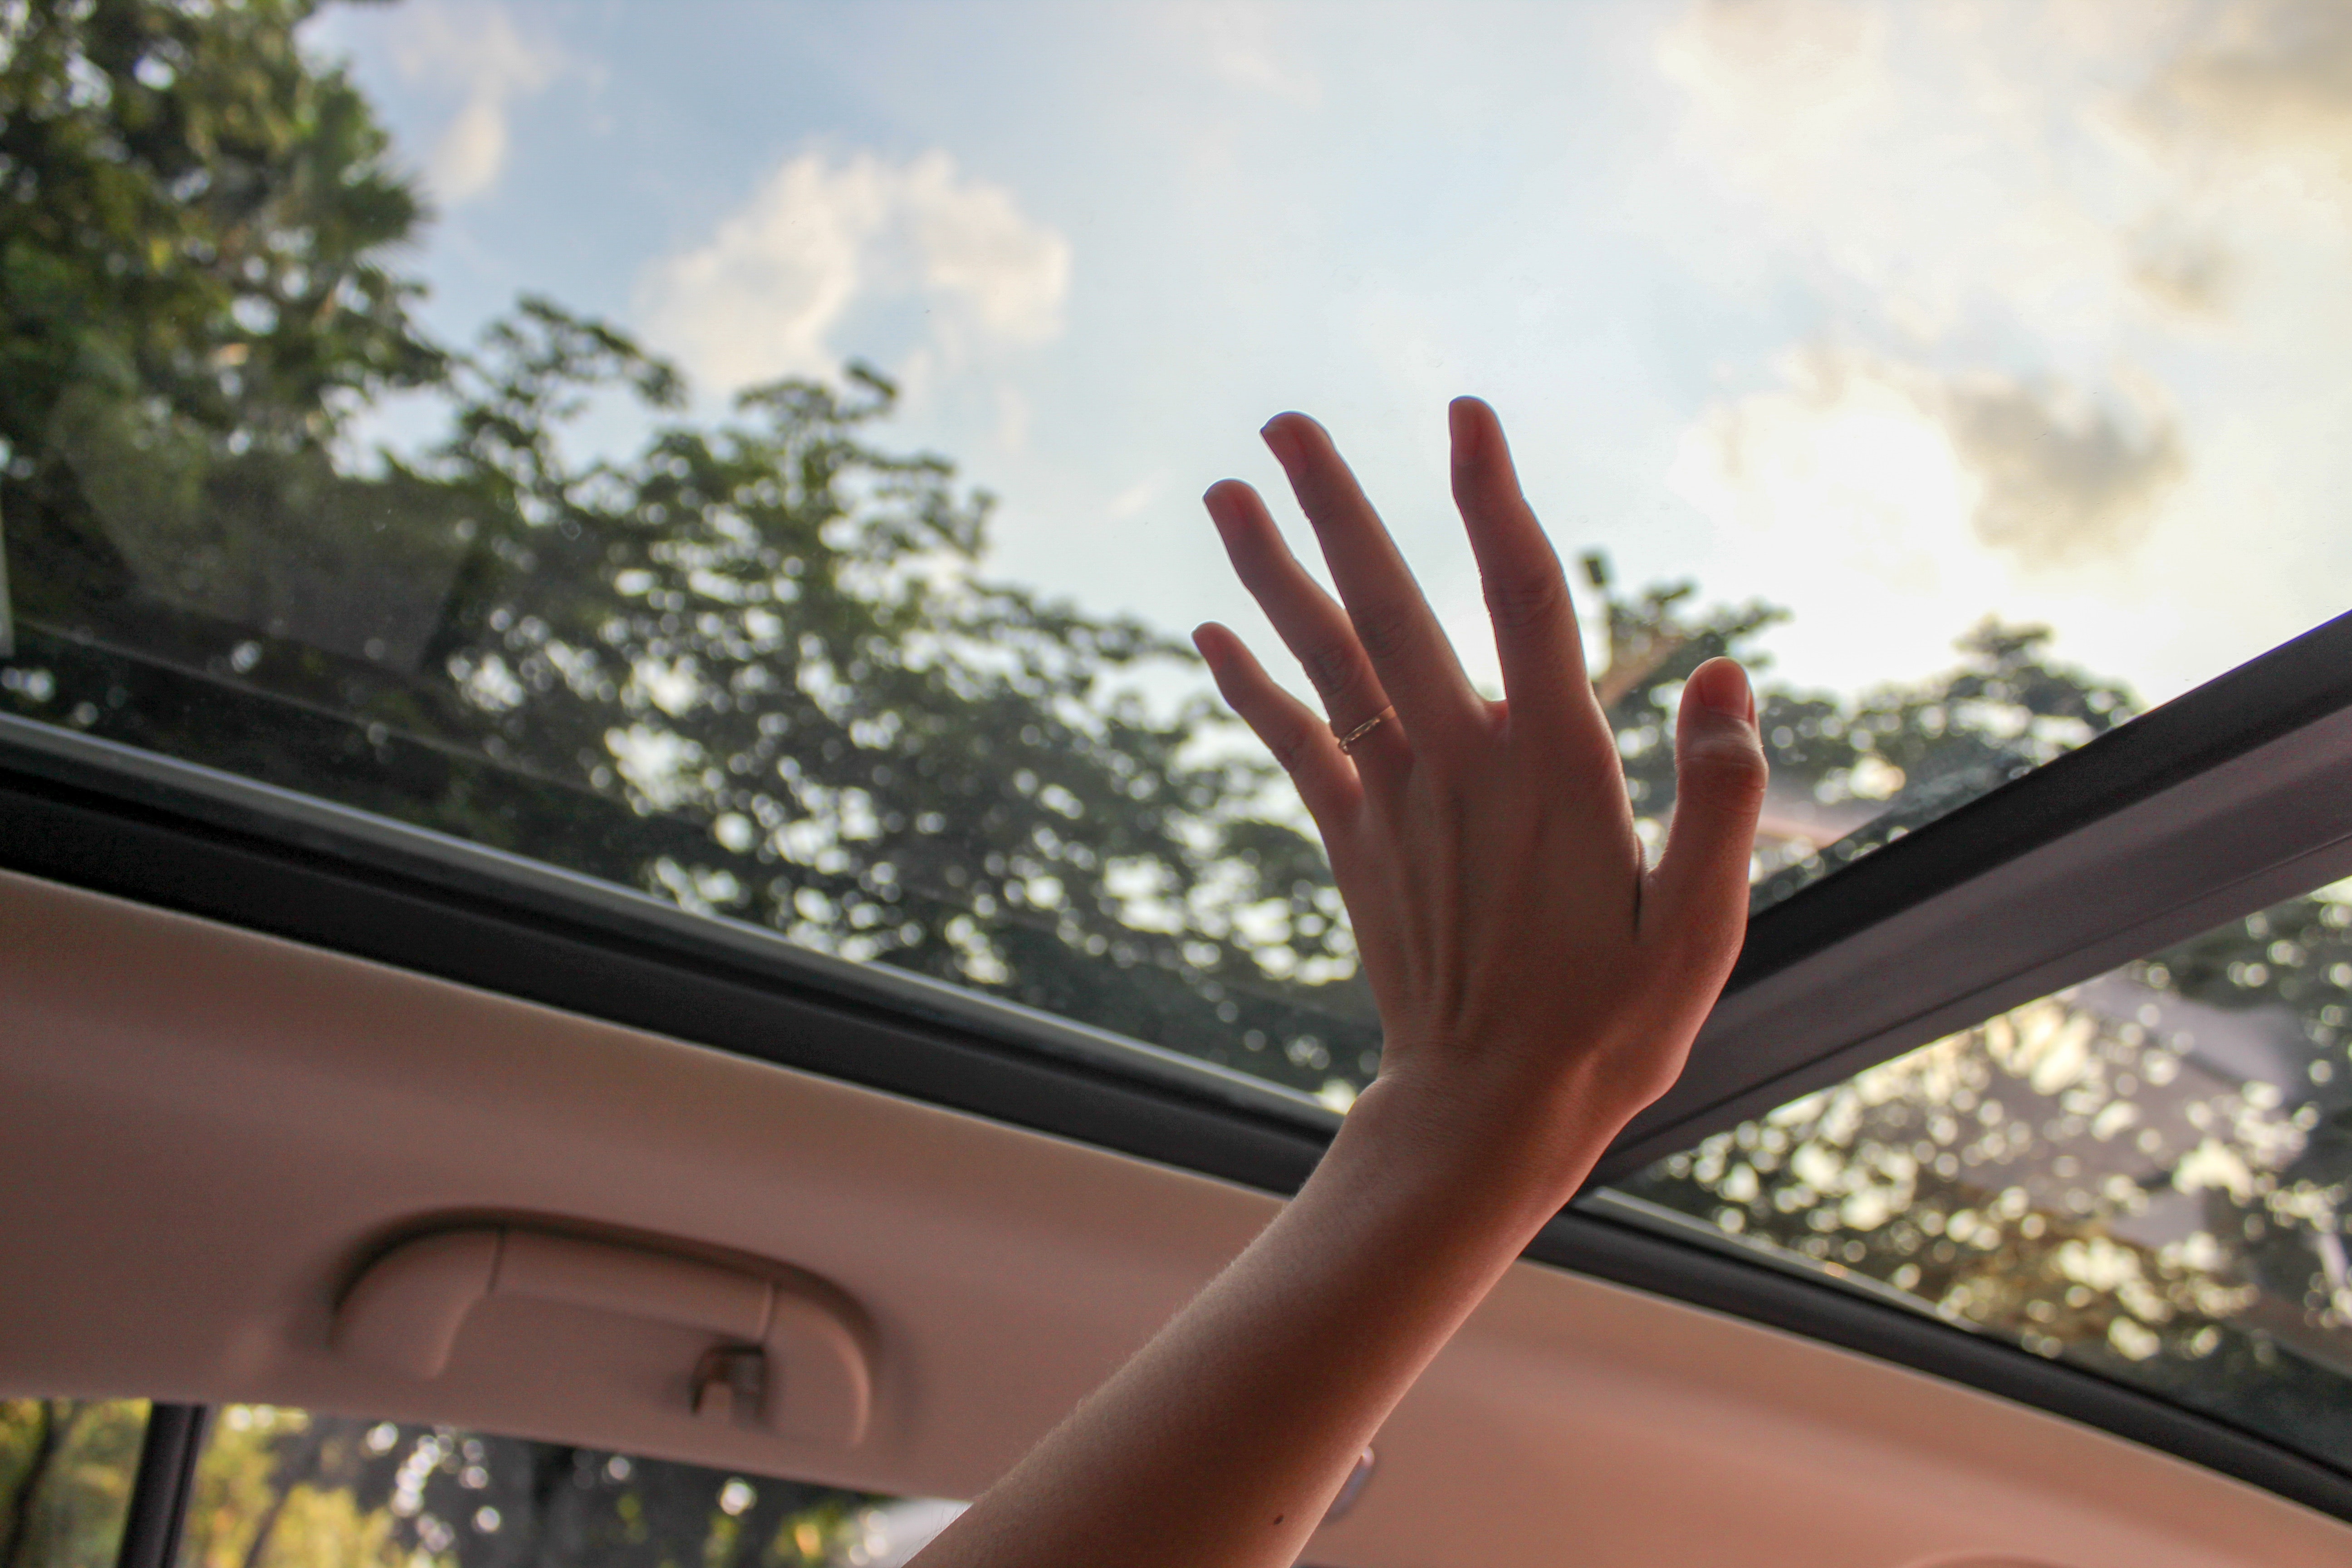
automotive exterior, vehicle door, windshield, auto part, vehicle, tree, hand, car, automotive window part, sky, luxury vehicle, driving, finger, sunroof, glass, plant, Tints and shades, window, gesture, family car, road trip